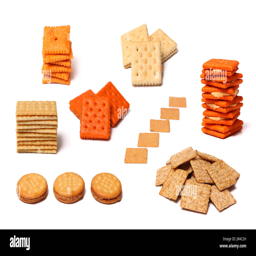
collage of crackers isolated on a white background